Iowa District Courts

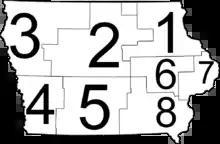
No county lines are crossed by the state judicial districts, accounting for irregular shapes and sizes

In December 2012, the Iowa Supreme Court created a specialized business court track pilot program, the Iowa Business Specialty Court. After annual studies and reporting, in 2016, the Supreme Court made the pilot program permanent. The judges appointed to the business court are qualified Iowa District Court judges.